Jet engine performance

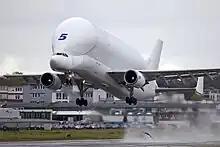
Visual evidence of jet engine waste is the distorted view through the high temperature jet wakes from the core of the engine. "The efficiency of a gas turbine can be increased by reducing the proportion of heat that goes to waste, that is, by reducing the temperature of the exhaust." Less waste is involved in producing most of the thrust (~ 90%) of a modern civil bypass engine since the bypass air is barely warm, only 60 °F above ambient at take-off. Only ~10% comes from the visible much hotter core exhaust, 900 deg above ambient.

The waste leaving a jet engine is in the form of a wake which has two constituents, one mechanical, called the residual velocity loss (RVL) due to its kinetic energy, and the other thermodynamic, due to its high temperature. The waste heat in the exhaust of a jet engine can only be reduced at source by addressing the loss-making processes and entropy generated as the air flows through the engine. For example, a more efficient compressor has lower losses, generates less entropy and contributes less to the temperature of the exhaust leaving the engine. Another example is the transfer of energy from an engine to air bypassing the engine. In the case of a high bypass engine there is a large proportion (~90%) of barely-warm (~60 °F warmer than ambient) thrust-producing air with only a 10% contribution from the much hotter exhaust from the power-producing core engine. As such, Struchtrup et al. show the benefit of the high bypass turbofan engine from an entropy-reducing perspective instead of the usual propulsive efficiency advantage.